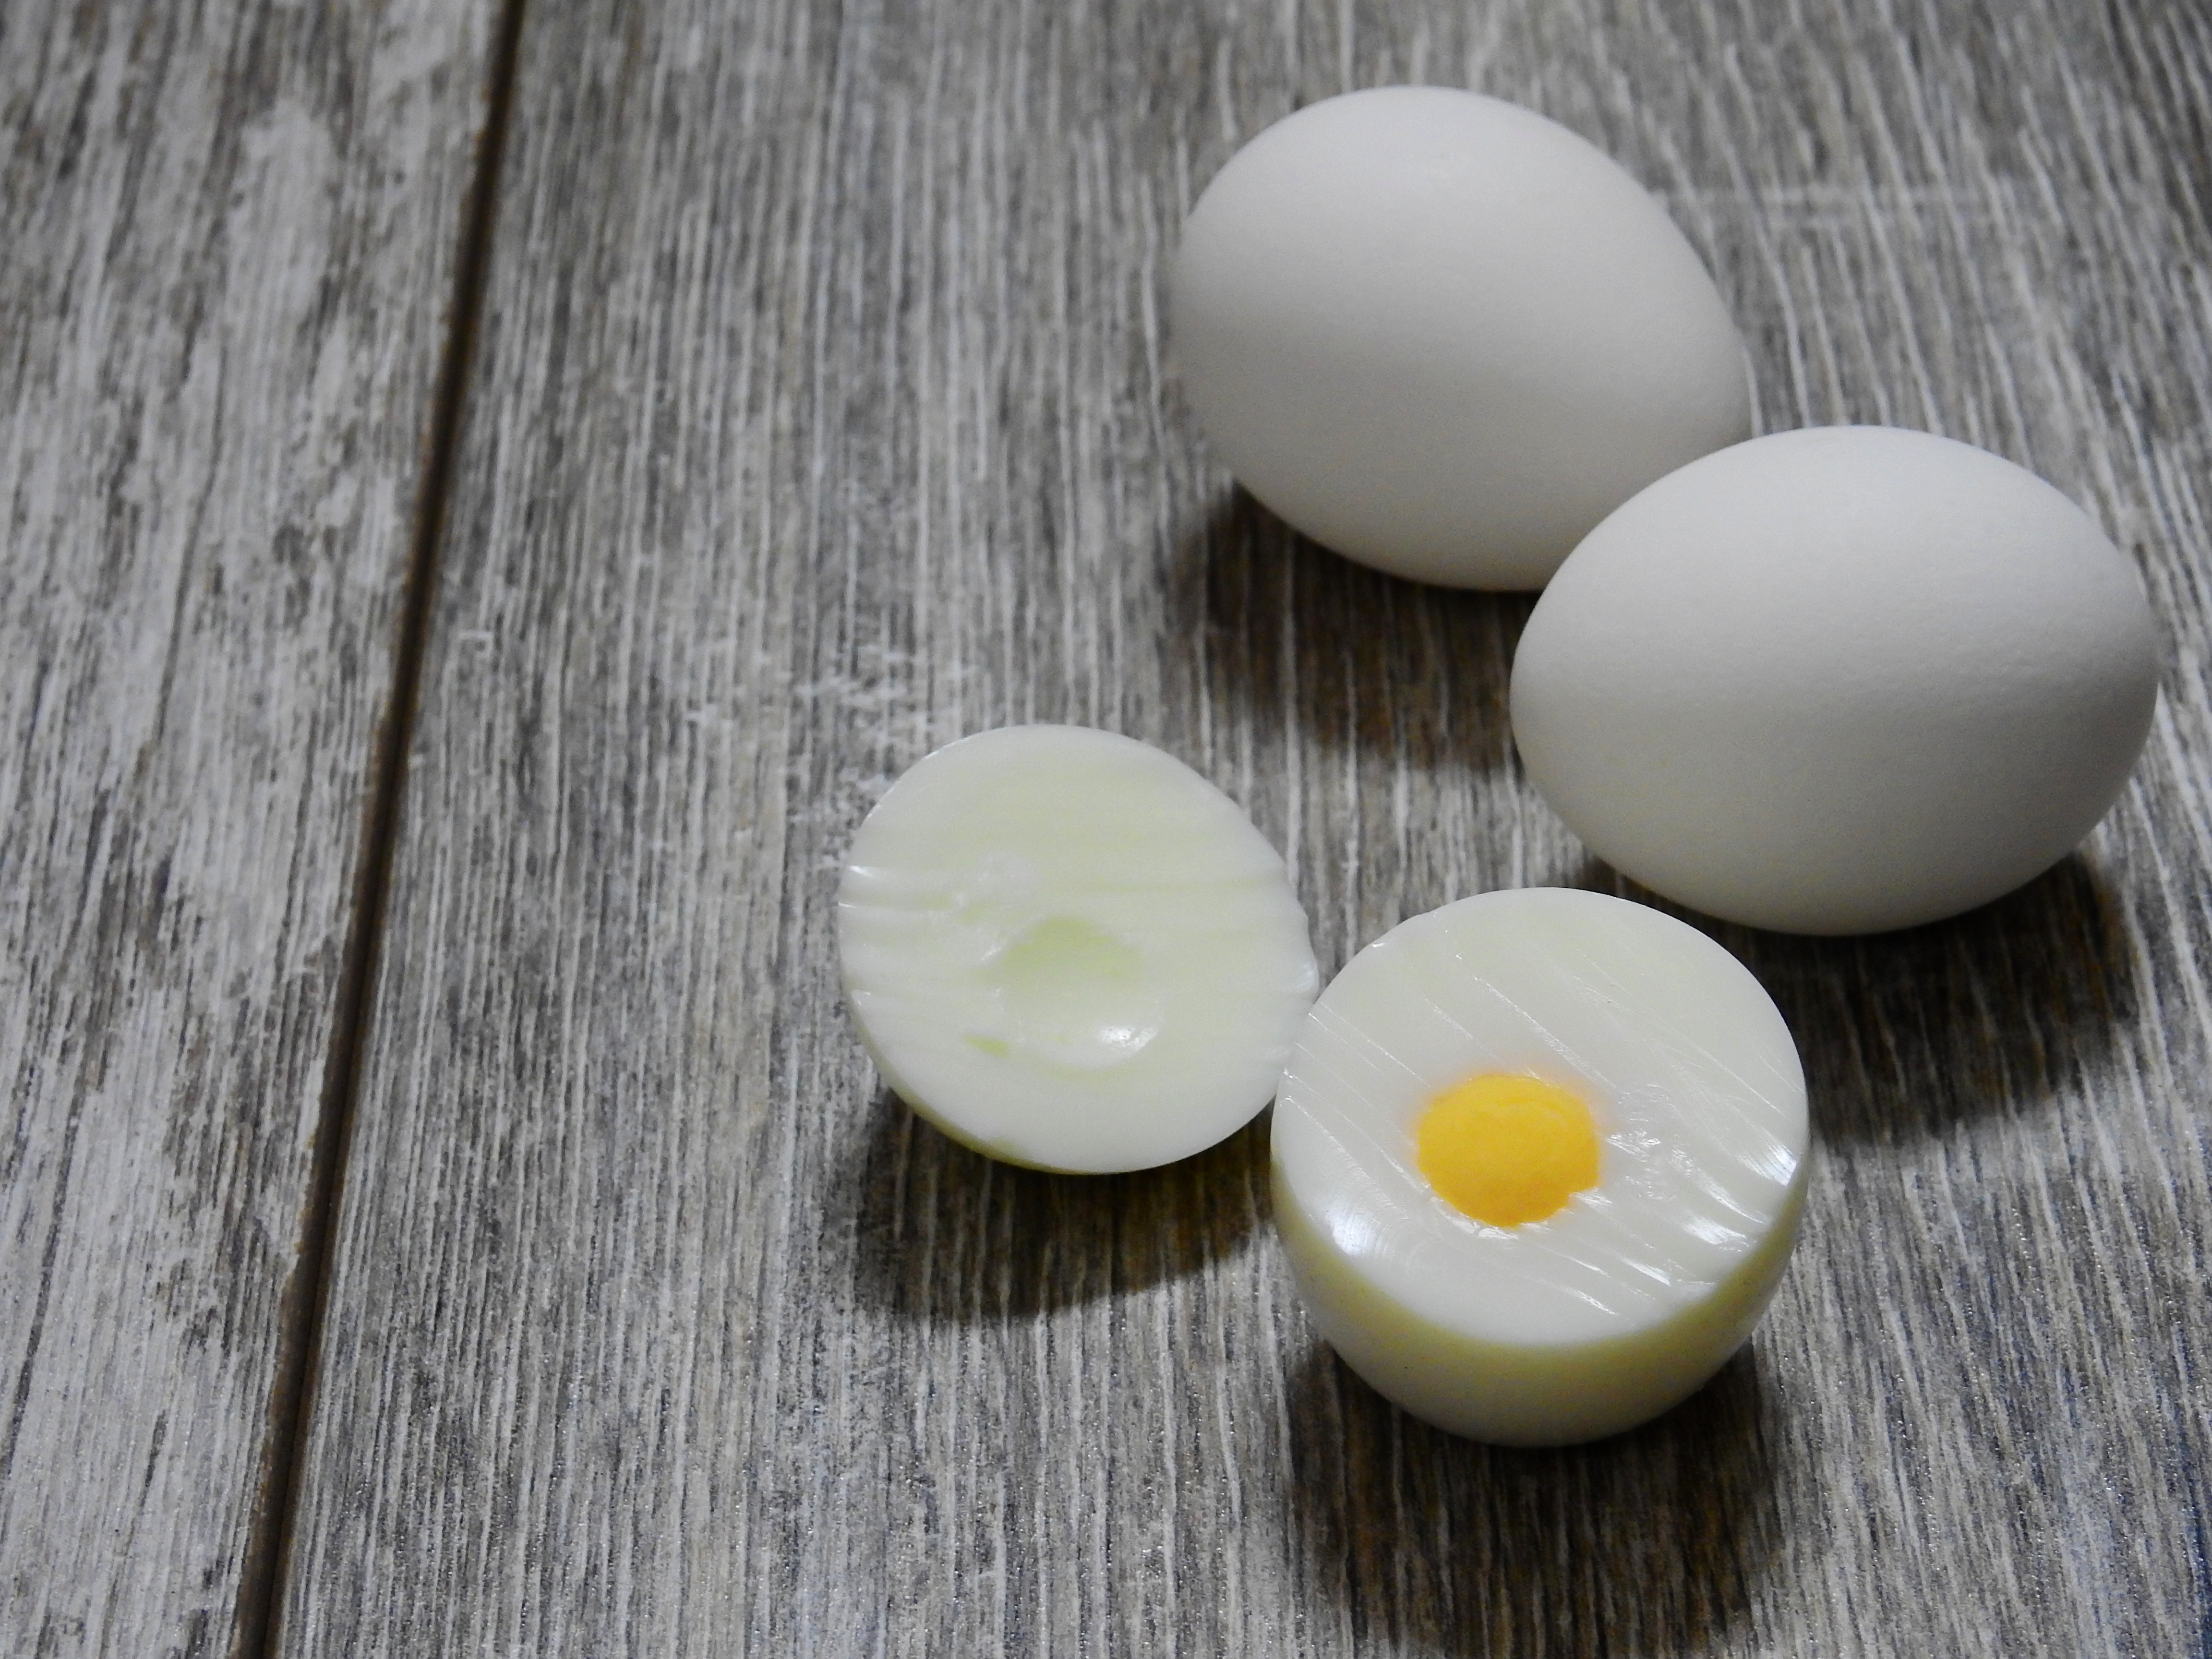
egg, eat, food, dine, breakfast, delicious, boiled egg, hen's egg, hunger, protein, yolk, egg yolk